Brussels Urban Transport Museum

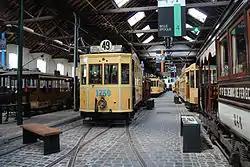
Interior view

The first tram depot at this location dates back to 1897 and was built as part of the International Exposition of 1897. At that time, a tramway line was drawn along the newly constructed Avenue de Tervueren/Tervurenlaan to connect the two sites of the exhibition: the Parc du Cinquantenaire/Jubelpark and the Palace of the Colonies, today's Royal Museum for Central Africa, in the suburb of Tervuren. This line was originally narrow gauge, so the depot consisted of only a small maintenance shed with an administrative annex. After the exhibition, the tram line came into the hands of "Tramways Bruxellois", which converted it to standard gauge in 1899, like the rest of the Brussels tramway network. The depot was further expanded in 1907–08. The original depot was replaced by one with a larger capacity and with more halls; it then remained virtually unchanged until 1941, when it operated 14 tram lines and had a capacity of 285 vehicles.